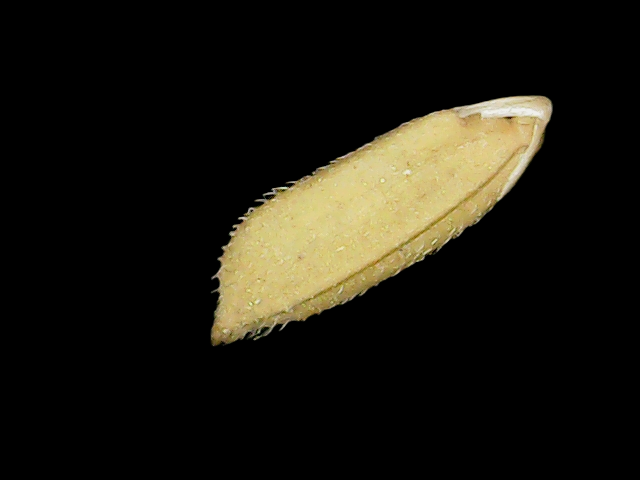
Rice variety: Binadhan23